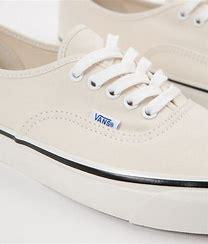
Brand: Vans
Model: Authentic 44 DX